Yenish people

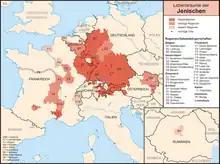
Geographic distribution of the Yenish (2007 upload, unreferenced)

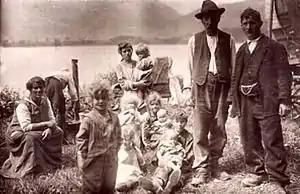
Yenish at Lake Lauerz, Schwyz, Switzerland, 1928

The Yenish are an itinerant group in Western Europe who live mostly in Germany, Austria, Switzerland, Luxembourg, Belgium, and parts of France, roughly centered on the Rhineland. The origins of the Yenish are unknown, though a number of theories for the group's origins have been proposed, including that the Yenish descended from members of the marginalised and vagrant poor classes of society of the early modern period, before emerging as a distinct group by the early 19th century. Most of the Yenish became sedentary in the course of the mid-19th to 20th centuries.